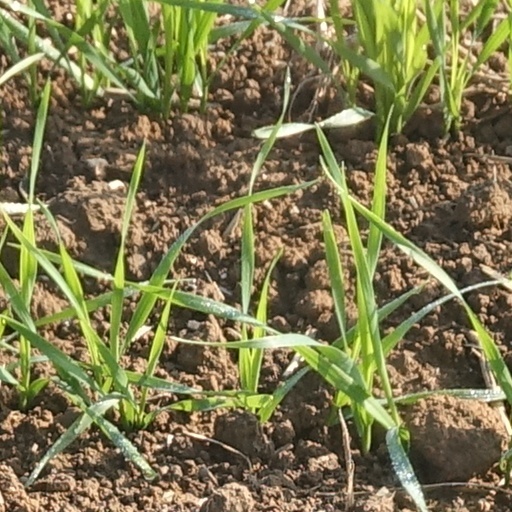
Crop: wheat